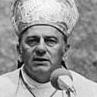
Age: 56